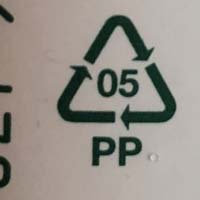
Plastic recycling code class: 5_polypropylene_PP